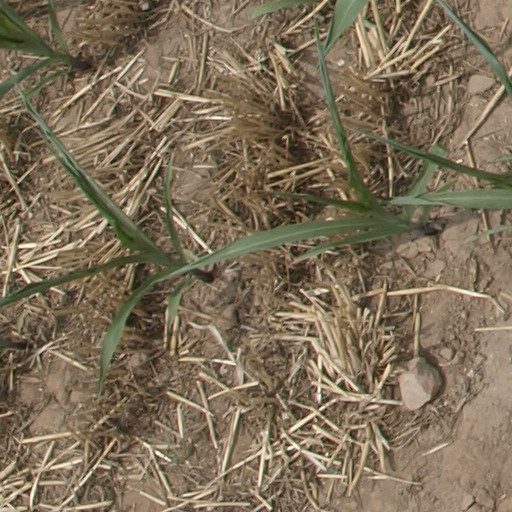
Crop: maize; corn